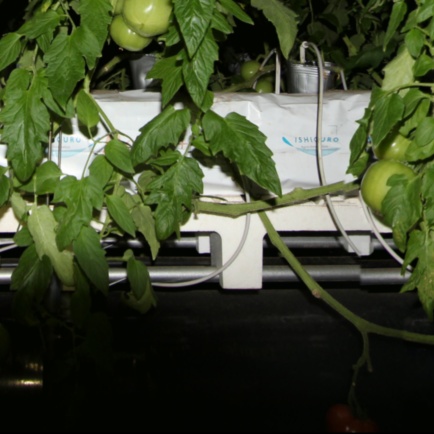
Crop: tomato